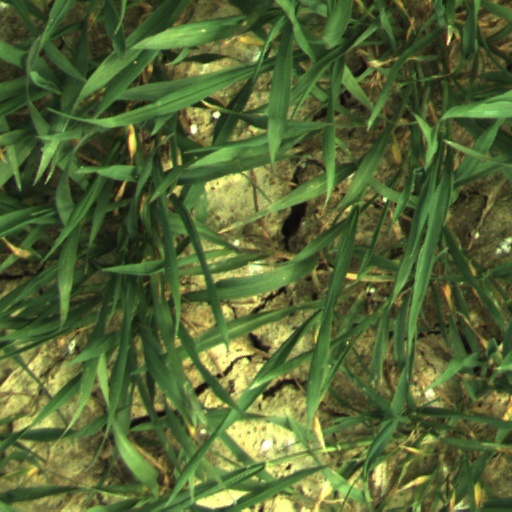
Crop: wheat